Paramount Pictures

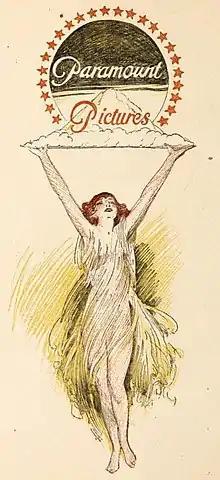
Paramount Showman's Pictures advertisement, 1925

Eventually, Zukor shed most of his early partners; the Frohman brothers, Hodkinson and Goldwyn were out by 1917 while Lasky hung on until 1932, when, blamed for the near-collapse of Paramount in the Great Depression years, he was also tossed out. In 1931, to solve the financial problems of the company Zukor hired taxi/rental car magnate John D. Hertz as chairman of the finance committee in order to assist vice-president and treasurer Ralph A. Kohn. However, on January 6, 1933, Hertz resigned from his position when it become evident that his measures to lift the company had failed. The over-expansion and use of overvalued Paramount stock for purchases created a $21 million debt which led the company into receivership on January 26, 1933, and later filing bankruptcy on March 14, 1933. On April 17, 1933, bankruptcy trustees were appointed and Zukor lost control of the company. The company remained under the control of trustees for more than a year in order to restructure the debt and pursue a reorganization plan. On December 3, 1934, the reorganization plan was formally proposed. After prolonged hearings in court, final confirmation was obtained on April 25, 1935, when Federal Judge Alfred C. Coxe Jr. approved the reorganization of the Paramount-Publix Corporation under Section 77-B of the Bankruptcy Act.